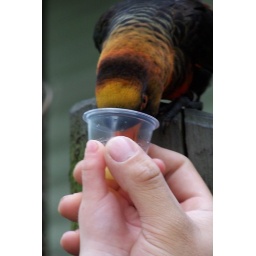
this bird drinks from a cup of nectar hand delivered by myself and my daughter